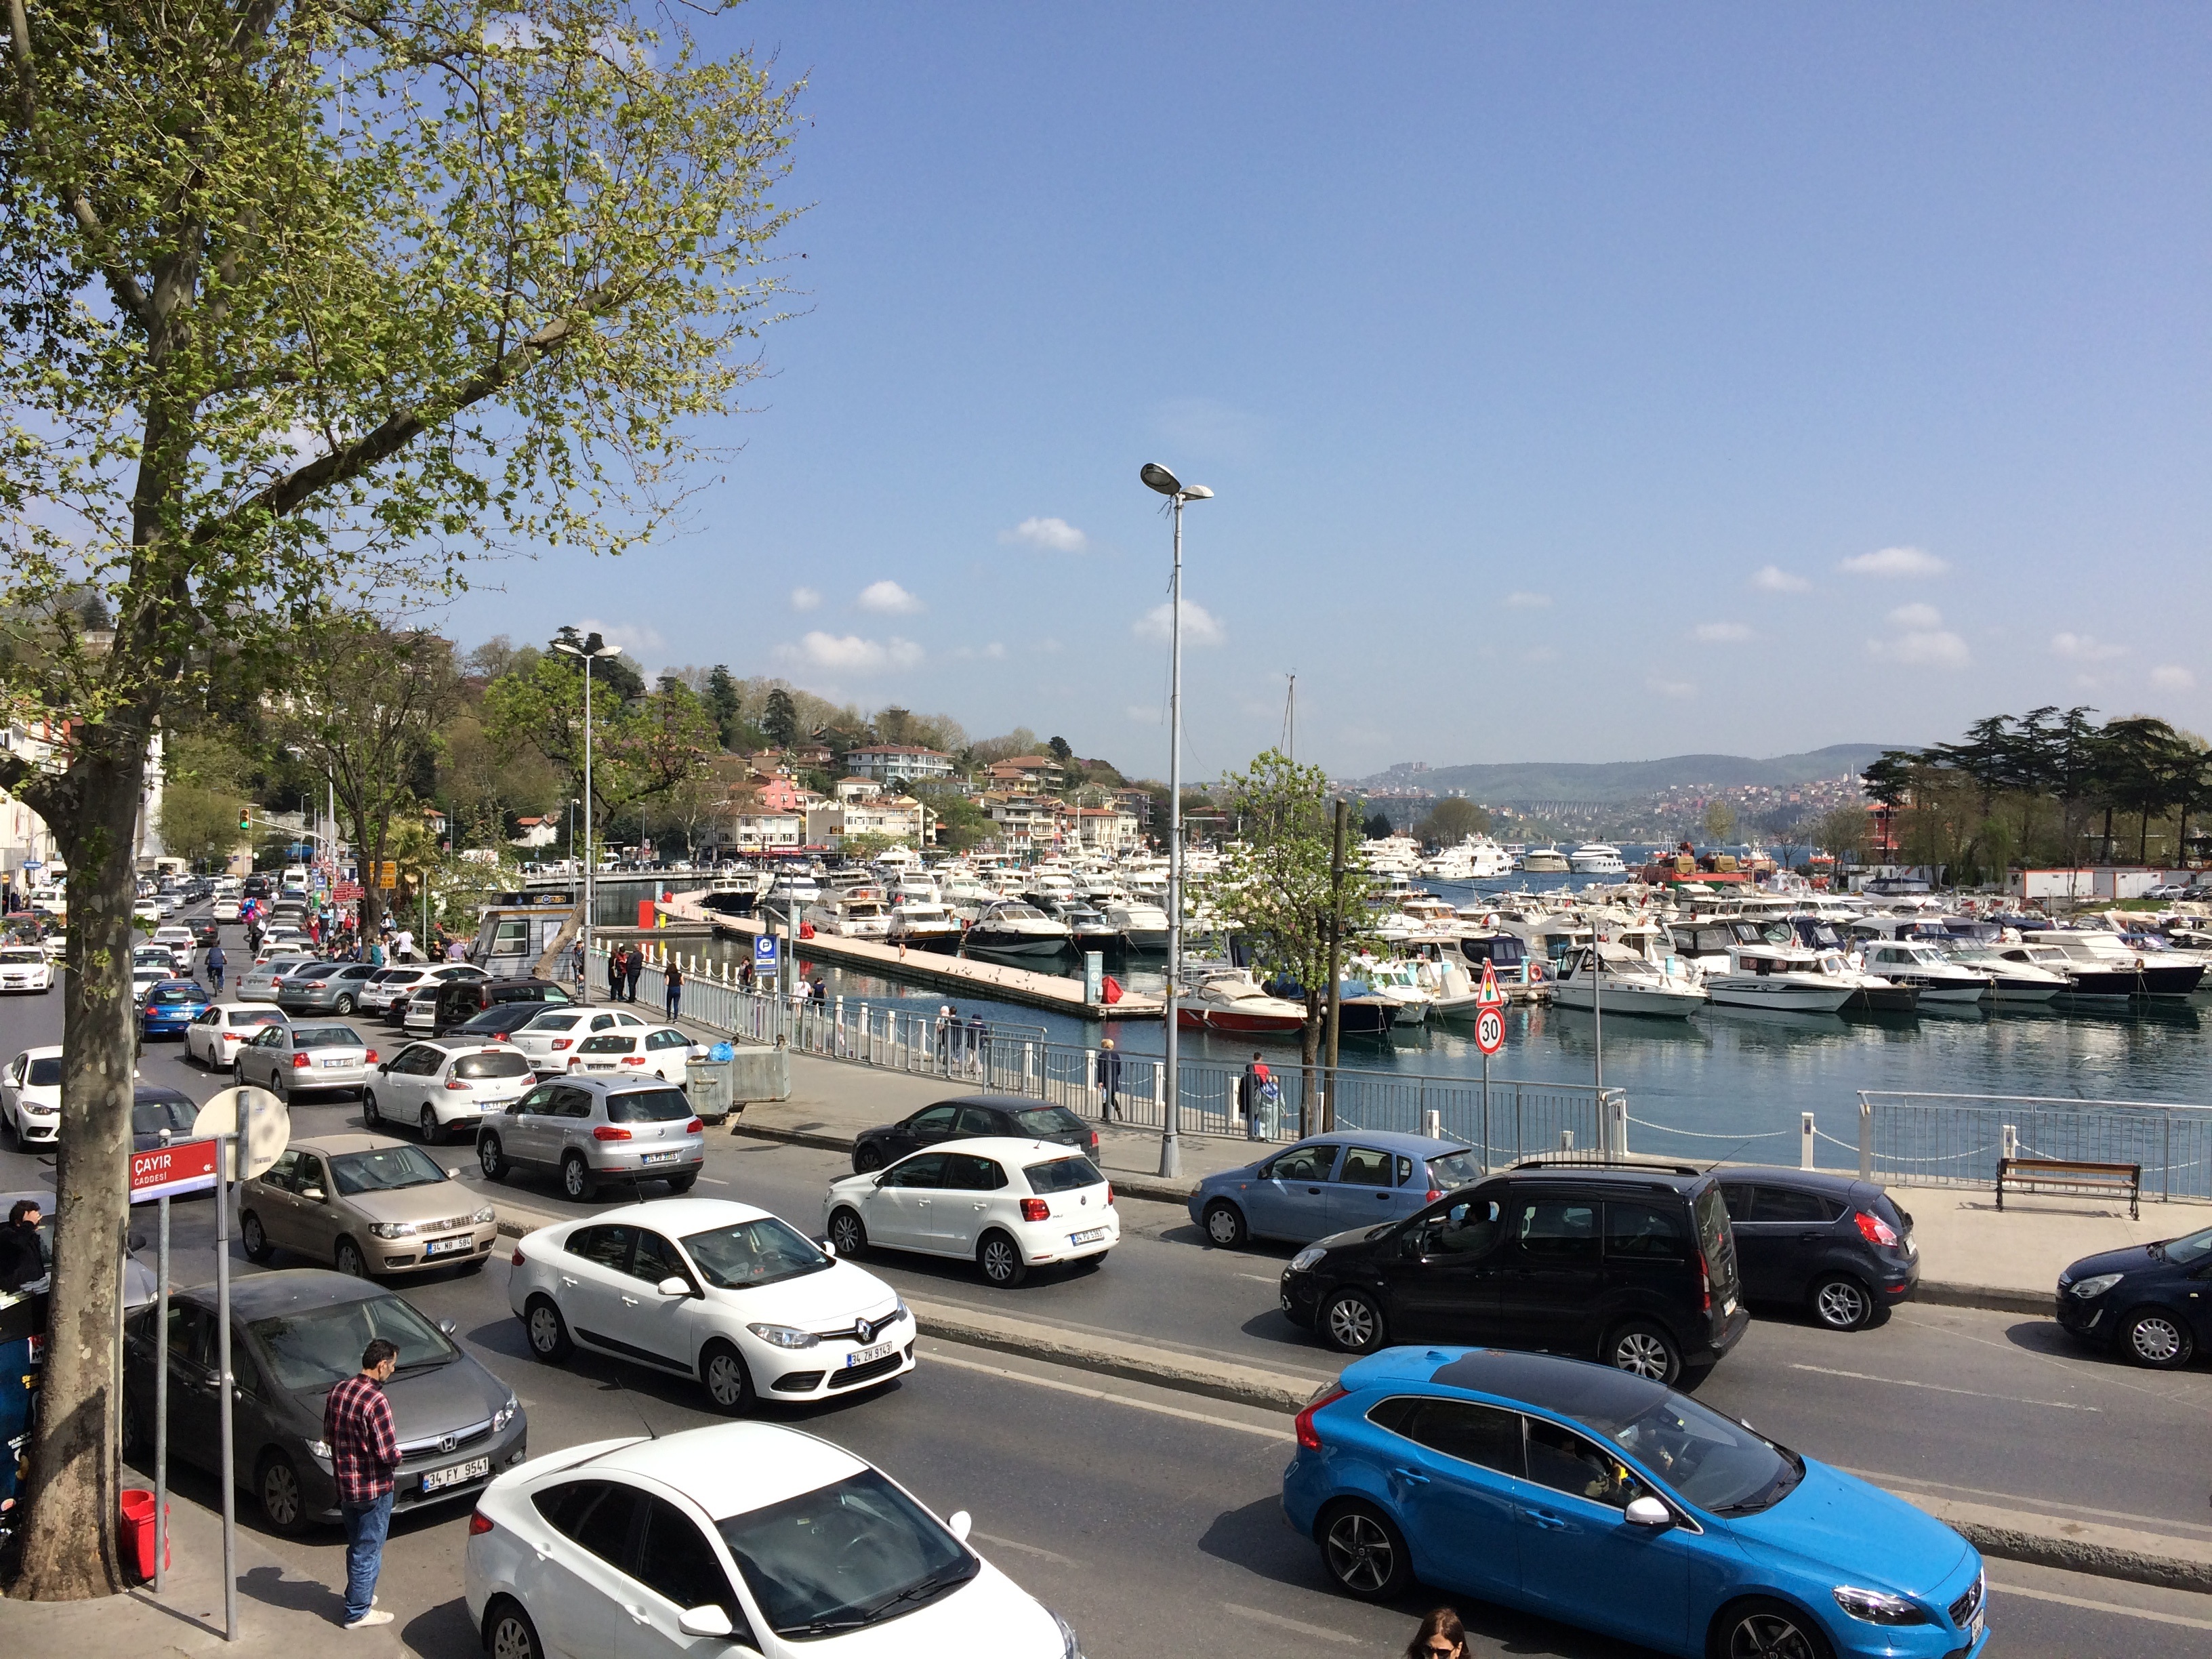
car, city, downtown, vehicle, marina, parking lot, neighbourhood, residential area